Party of Reason

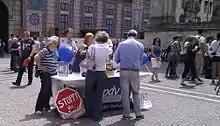
Party of Reason information booth about the European Stability Mechanism (ESM), Munich, June 2012

In 2011, the PDV participated in the local elections in Lower Saxony, winning one seat in the Flecken Harsefeld municipal council, two seats in the Samtgemeinde Harsefeld municipal council, and a further seat in the Bremervörde municipal council.